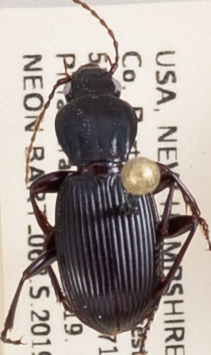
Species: Pterostichus tristis
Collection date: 2019-06-26
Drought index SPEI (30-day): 0.362
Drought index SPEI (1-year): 1.22
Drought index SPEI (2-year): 0.998